Decipherment of ancient Egyptian scripts

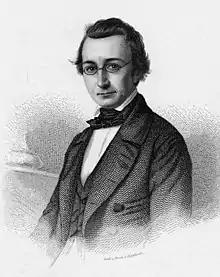
Portrait of Karl Richard Lepsius around 1850, by Alexander Alboth

Over the next few months Champollion applied his hieroglyphic alphabet to many Egyptian inscriptions, identifying dozens of royal names and titles. During this period Champollion and the orientalist Antoine-Jean Saint-Martin examined the Caylus vase, which bore a hieroglyphic cartouche as well as text in Persian cuneiform. Saint-Martin, based on the earlier work of Georg Friedrich Grotefend, believed the cuneiform text to bear the name of Xerxes I, a king of the Achaemenid Empire in the fifth century BC whose realm included Egypt. Champollion confirmed that the identifiable signs in the cartouche matched Xerxes's name, strengthening the evidence that phonetic hieroglyphs were used long before Greek rule in Egypt and supporting Saint-Martin's reading of the cuneiform text. This was a major step in the decipherment of cuneiform.